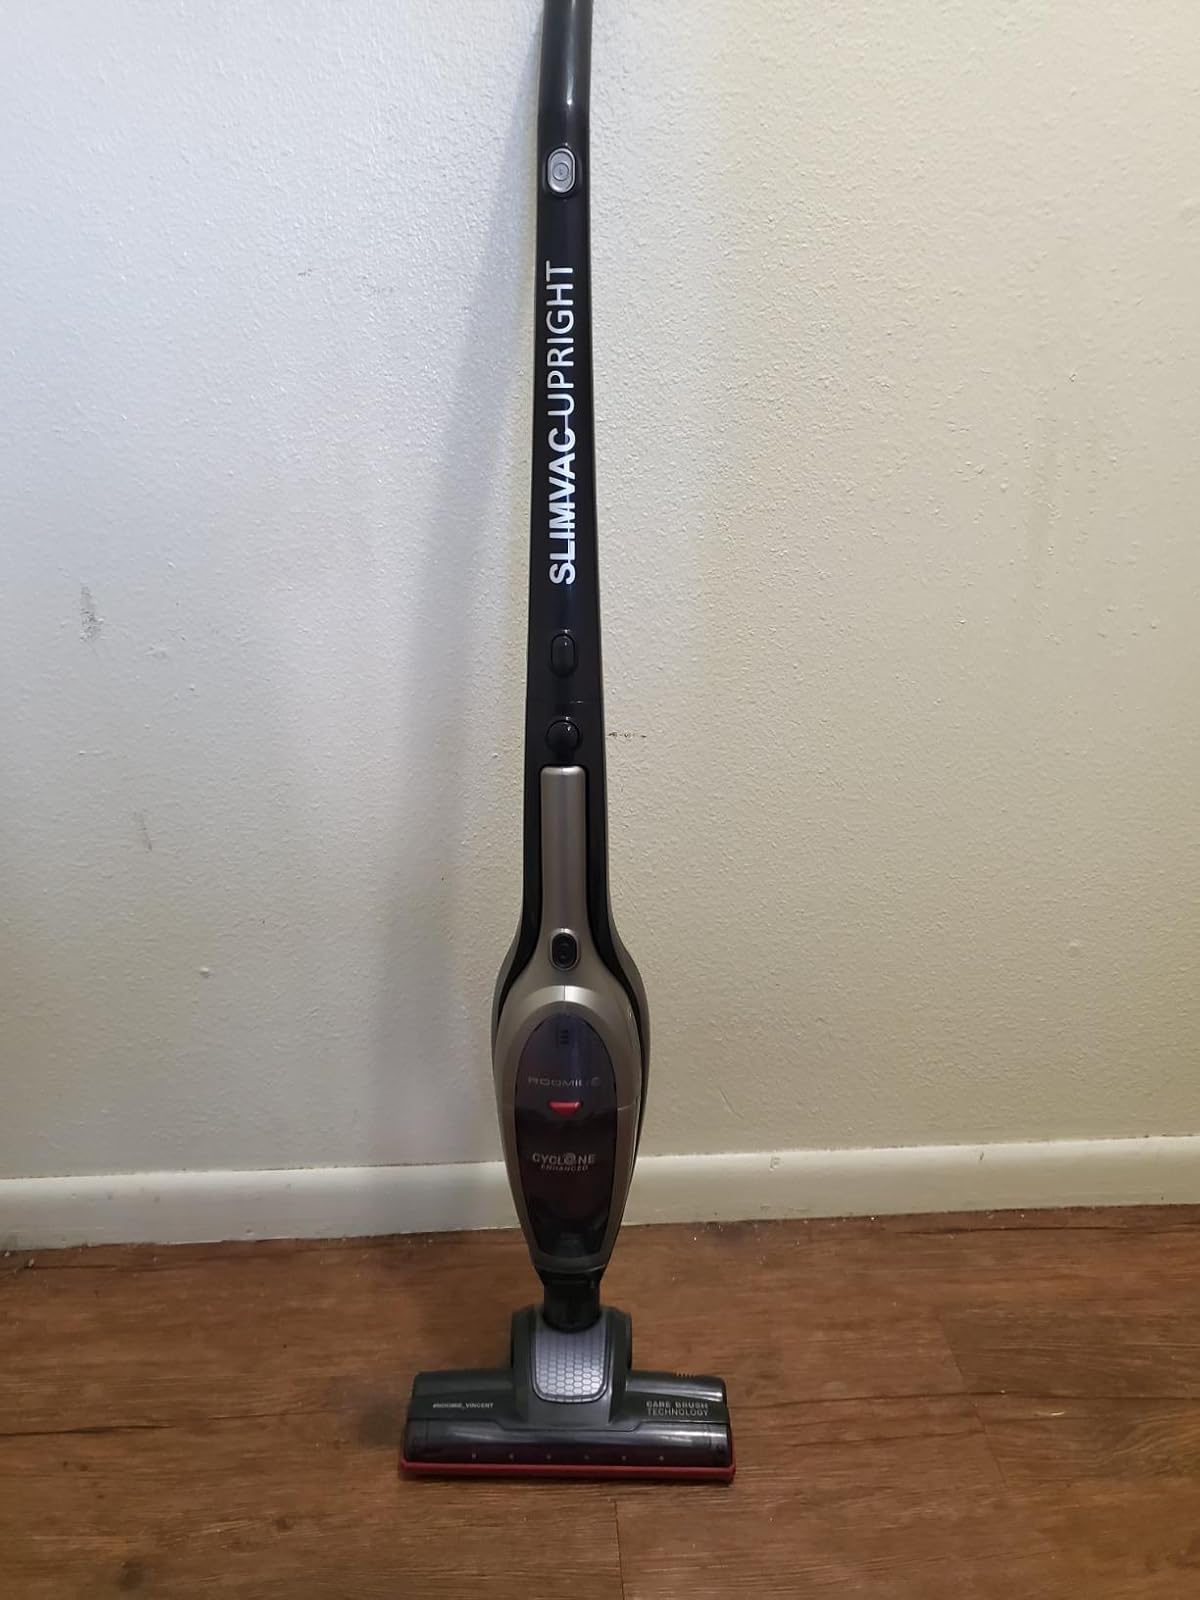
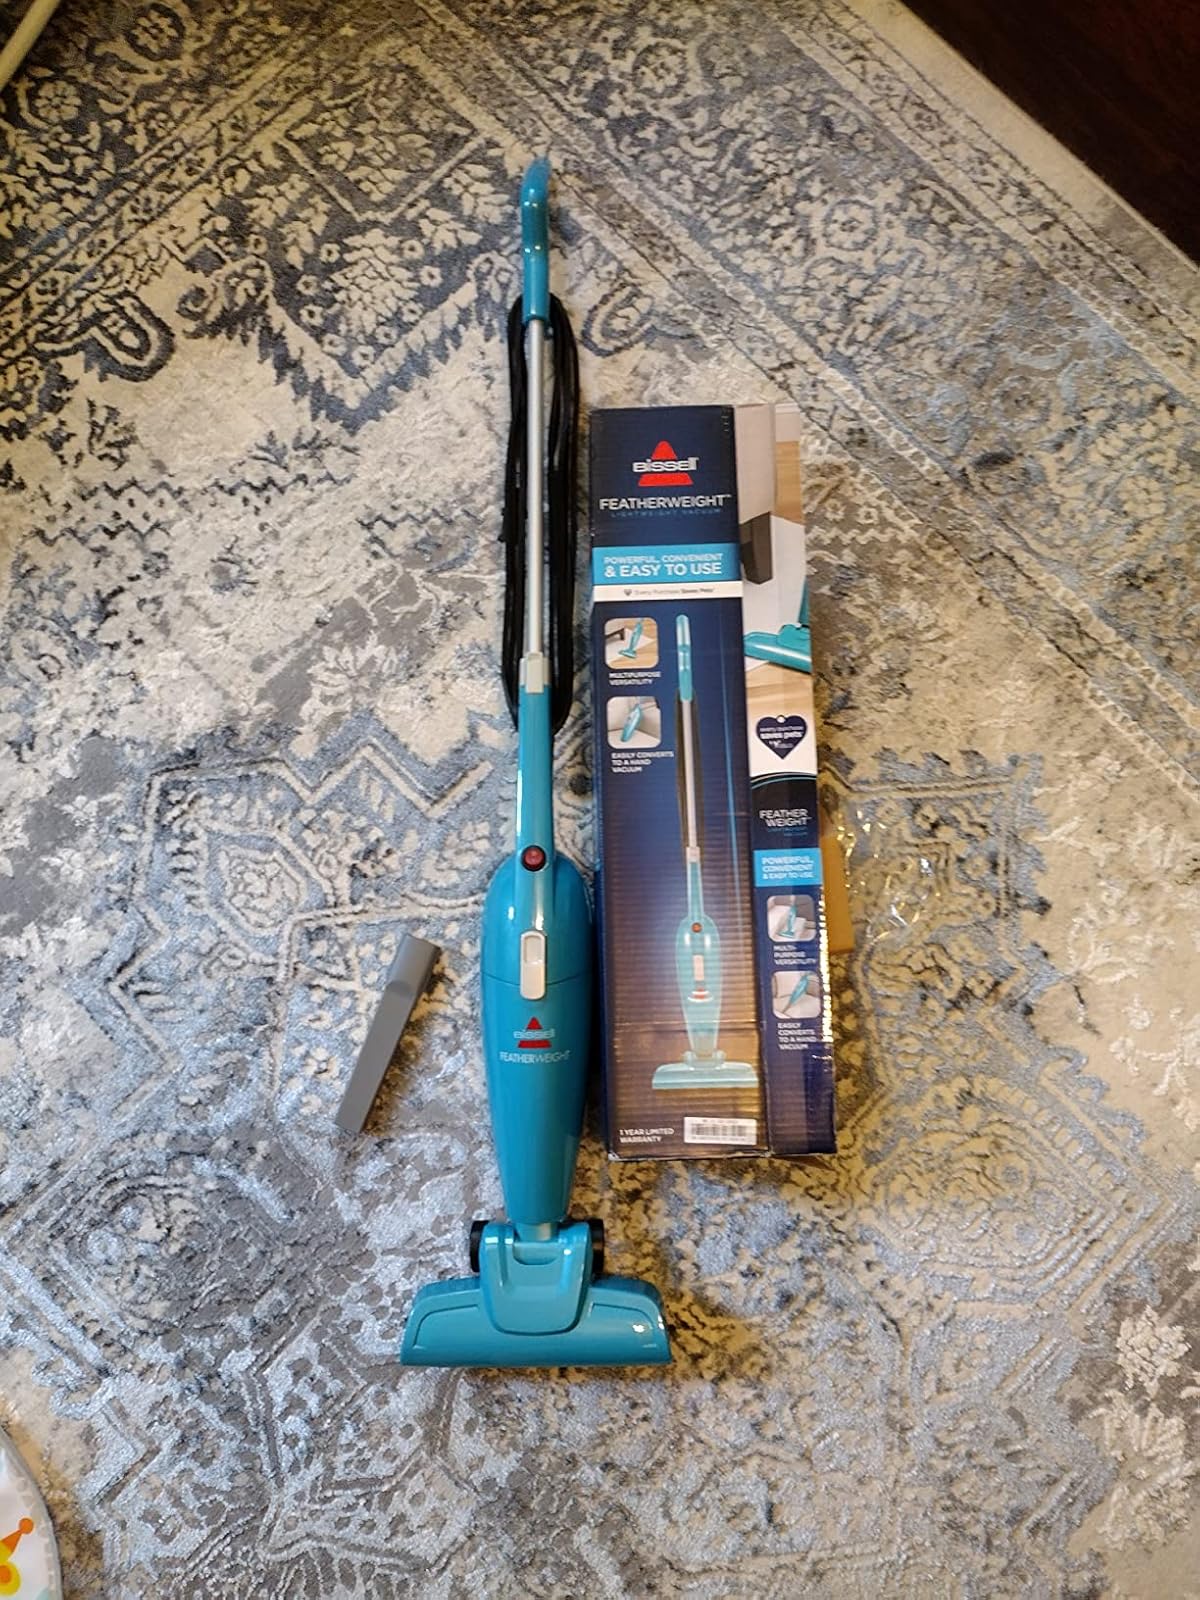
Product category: items_vacuum
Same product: no